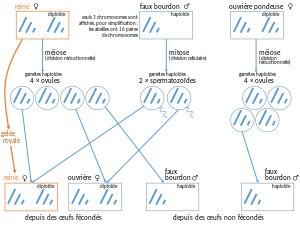
Un faux bourdon parfois appelé aussi abeillaud ou bourdon, est le mâle de l'abeille. Il est important de le distinguer du bourdon en tant que tel, un animal différent, du genre Bombus. Le faux bourdon est le produit de l'éclosion d'un œuf non fécondé. Contrairement à l'abeille ouvrière femelle, il ne possède pas de dard et ne récolte ni nectar ni pollen. Avant toute chose, son rôle consiste à s'accoupler avec une reine fertile lors du vol nuptial, auquel il ne survit habituellement pas.